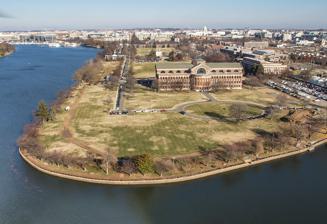
Building: Fort Lesley J. McNair
Country: United States of America
Year built: 1791
United States Army post in Washington, D.C. Fort Lesley J. McNair Part of Joint Base Myer–Henderson Hall Buzzard Point , Washington, D.C. Fort McNair peninsula from the air Fort Lesley J. McNair Coordinates 38°52′01″N 77°00′58″W / 38.867°N 77.016°W / 38.867; -77.016 Type Military base Site information Controlled by United States Army Open to the public No Website home.army.mil/jbmhh Site history Architect Pierre Charles L'Enfant In use 1791–present Fate Incorporated into Joint Base Myer–Henderson Hall Garrison information Garrison Military District of Washington Occupants Inter-American Defense College National Defense University Fort Lesley J. McNair , also historically known as the Washington Arsenal , is a United States Army post located on the tip of Buzzard Point , the peninsula that lies at the confluence of the Potomac River and the Anacostia River in Washington, D.C. To the peninsula's west is the Washington Channel , while the Anacostia River is on its south side. The fort has been an army post for more than 200 years, third in length of service, after the United States Military Academy at West Point and the Carlisle Barracks . The fort is named for General Lesley James McNair , who was killed in action by friendly fire in Normandy, France during World War II . History Early history The military reservation was established in 1791, on about 28 acres (110,000 m 2 ) at the tip of Greenleaf Point. Major Pierre Charles L'Enfant included it in his plans for Washington, the Federal City, as a significant site for the capital defense. On L'Enfant's orders, Andre Villard, a French follower of Marquis de Lafayette, placed a one-gun battery on the site. In 1795, the site became one of the first two United States arsenals. An arsenal first occupied the site, and defenses were built in 1794. However, the fortifications did not halt the invasion of British forces in 1814 , who burned down many public government buildings in Washington, D.C., during the War of 1812 . Soldiers at the arsenal evacuated north with as much gunpowder as they could carry, hiding the rest in a well as the British soldiers came up the Potomac River after burning the Capitol . About 47 British soldiers found the powder magazines they had come to destroy were empty. Someone threw a match into the well, and "a tremendous explosion ensued," a doctor at the scene reported, "whereby the officers and about 30 of the men were killed and the rest most shockingly mangled." Buildings at Washington Arsenal (now Fort Lesley J. McNair), Washington, D.C. (Ground plan and views.) 1861–1865 The remaining soldiers destroyed the arsenal buildings, but the facilities were rebuilt from 1815 to 1821. Eight buildings were arranged around a quadrangle and named the Washington Arsenal. In the early 1830s, four acres of marshland were reclaimed and added to the arsenal. A seawall and additional buildings were constructed. Between 1825 and 1831, the Washington Arsenal penitentiary , which was constructed adjacent to the main arsenal buildings, had a three-story block of cells, administrative buildings, and a shoe factory for teaching prisoners a trade. In 1857, the federal government purchased additional land for the site. By 1860, the arsenal had used one of the first steam presses, developed the first automatic machine for manufacturing percussive caps, and experimented with the Hale Rocket. A large civilian workforce manufactured ammunition at the arsenal, and the site included a large military hospital. Arsenal, north front. Interior court - group of officers in foreground View in Arsenal Yard, general view U.S. Arsenal, Washington, D.C., north front, interior court Cannons in 1862 in the Washington Arsenal View from the roof of model arsenal Park of Wiard guns at the Arsenal Washington, D.C. Wiard 6-pdr. gun at the Arsenal Wiard 6 lb. guns, Washington arsenal. Excelsior brigade Arsenal Grounds Batteries of field pieces in the Arsenal The Civil War During the Civil War , women worked in an ammunition factory at the Washington Arsenal as it served the Union . Many lower-class women—including Irish immigrants —needed wages, especially after male relatives went to war. Women were believed to have nimble fingers, attention to detail, and a tendency to neatness suitable for rolling, pinching, tying, and bundling cartridges with bullets and black powder.  Wounded Civil War soldiers were also treated at the Arsenal in a hospital next to the penitentiary that was built prior to the war in 1857. Accident Main article: 1864 Washington Arsenal explosion On June 17, 1864, fireworks left in the sun outside a cartridge room ignited, killing twenty-one women, many of whom burned to death in flammable hoop skirts . The War Department paid for their funerals, and President Abraham Lincoln attended the joint funeral procession. A monument at Congressional Cemetery commemorates these women. In memory of the many Irish victims, the Irish foreign minister Eamon Gilmore laid a wreath at the Congressional Cemetery memorial in 2014 to commemorate the accident's 150th anniversary. Lincoln conspirators' trial Following the defeat and surrender of the Confederate States of America in the spring of 1865 to end the war, John Wilkes Booth assassinated Lincoln in retribution.  Following Booth's death at the hands of Federal troops in Port Royal, Virginia, his conspirators were then apprehended and imprisoned in the Washington Arsenal penitentiary.  After being found guilty by a military tribunal , four were hanged in the yard of the penitentiary, and the rest received prison sentences. Among those hanged at what would become Fort McNair was Mary Surratt , the first woman ever executed under federal orders. The military tribunal tried the conspirators in a complex that is known as Ulysses S. Grant Hall. This hall periodically holds public open houses. Each quarter of the hall is open to the public, and people can visit the courtroom and learn more about the trials. The arsenal was closed in 1881, and the post was transferred to the Quartermaster Corps . Execution of Mary Surratt , Lewis Powell , David Herold , and George Atzerodt on July 7, 1865 An alternate view of the execution, taken from the roof of the Arsenal Walter Reed A general hospital, the predecessor to the Walter Reed Army Medical Center , was located at the post from 1898 until 1909. Major Walter Reed found the area's marshlands an excellent site for his research on malaria . Reed's work contributed to the discovery of the cause of yellow fever . Reed died of peritonitis after an appendectomy at the post in 1902. The post dispensary and the visiting officers' quarters now occupy the buildings where Reed worked and died. 20th century From December 1901 to March 1903, Engineer officer Frederic Vaughan Abbot served on a panel that reported on the feasibility of establishing the United States Army War College at Washington Barracks and reconstructing the site so it could host the headquarters of the Chief of Engineers and the Engineer School . In 1904, the War College's first classes were conducted at Roosevelt Hall , the iconic building designed by the architectural firm of McKim, Mead and White . About 90% of the present buildings on the post's 100 acres (0.40 km 2 ) were built, reconstructed, or remodeled by 1908. During World War I , Washington Barracks and the sub‑posts at Camp Leach and Camp A. A. Humphreys , were commanded by Abbot and were home to the school for Engineer officers and the site for enlisting and organizing divisional Engineer regiments for service in France. The Army Industrial College was founded at McNair in 1924 to prepare officers for high-level posts in Army supply organizations and study industrial mobilization. It evolved into the Industrial College of the Armed Forces . The post was renamed Fort Humphreys in 1935 – a name previously assigned to today's Fort Belvoir . The Army War College was reorganized as the Army-Navy Staff College in 1943 and became the National War College in 1946. The two colleges became the National Defense University in 1976. The post was renamed in 1948 to honor Lieutenant General Lesley J. McNair , commander of army ground forces during World War II , who was headquartered at the post and was killed during Operation Cobra near Saint-Lô , France, on July 25, 1944. He was killed in an infamous friendly fire incident when errant bombs of the Eighth Air Force fell on the positions of 2nd Battalion, 120th Infantry , where McNair was observing the fighting. Fort McNair has been the headquarters of the Military District of Washington since 1966. Proposed buffer zone In 2020, the Department of Defense and Army Corps of Engineers proposed a permanent restricted area of about 250 feet to 500 feet into the Washington Channel along the fort's western bank outlined by buoys and warning signs. This proposal was met with resistance from D.C. city leaders as it would limit access of up to half of the heavily used waterway. In January 2021, the NSA intercepted communications from the Iranian Revolutionary Guard that threatened mounting suicide boat attacks on Fort McNair similar to those used in the USS Cole bombing . The communications also revealed threats to kill Vice Chief of Staff of the Army General Joseph M. Martin and plans to infiltrate and surveil the installation. This contributed to calls to establish the buffer zone and continue increased security. During a March 2021 House Transportation & Infrastructure hearing on a bill prohibiting such a restriction on the Channel, it was noted that the rule, which did not propose the construction of a fence or blast wall, seemed designed to safeguard the views of "rich generals' houses". January 6, 2021, United States Capitol attack During the January 6 United States Capitol attack , the senior Congressional leadership was evacuated from the Capitol building to Fort McNair, about two miles away. The Democratic Party leaders evacuated included House Speaker Nancy Pelosi and her senior associates Steny Hoyer and James Clyburn . Incoming Senate Majority Leader Chuck Schumer was also evacuated. Senior Senate Republicans evacuated to Fort McNair included outgoing Senate Majority Leader Mitch McConnell and Senators Chuck Grassley and John Thune . House Republican leaders evacuated to Fort McNair included House Minority Leader Kevin McCarthy and Steve Scalise . Current status Fort McNair is today part of the Joint Base Myer–Henderson Hall , the headquarters of the Army's Military District of Washington , and serves as home to the National Defense University , as well as the official residence of the Vice Chief of Staff of the United States Army . The fort's flat greenspace, which is only three miles from the White House , is frequently used as a landing zone for Marine One when the White House South Lawn is unavailable for that purpose. Tenants National Defense University (NDU) The National Defense University represents a significant concentration of the defense community's intellectual resources. Initially established in 1976, the university includes the National War College and the Dwight D. Eisenhower School for National Security and Resource Strategy (formerly the Industrial College of the Armed Forces ) at Fort McNair, and the Joint Forces Staff College in Norfolk, Virginia . These and other schools are separate entities, but their close affiliation enhances the exchange of faculty expertise and educational resources, promotes interaction among students and faculty, and reduces administrative costs. The National War College and the Eisenhower School concentrate on preparing civilian and military professionals in national security strategy, decision-making, joint and combined warfare, and the resource component of national strategy. The Joint Forces Staff College, established under the Joint Chiefs of Staff in 1946, prepares selected officers for joint and combined duty. In 1990, the Information Resources Management College was formed as the capstone institution for Defense Information Resource Management education. As such, it provides graduate-level courses in information resources management. The National Defense University also features a first-rate research capability through the Institute for National Strategic Studies . This institute, established in 1984, conducts independent policy analyses and develops policy and strategy alternatives. It also includes a War Gaming and Simulation Center and the NDU Press. The university has several other educational programs. These include the Capstone program , for general and flag officer selectees; the International Fellows program, which brings NDU almost 100 participants from 50 different countries; and the Reserve Components National Security Course, which offers military education to senior officers of the armed forces. Inter-American Defense College (IADC) The Inter-American Defense College is an advanced-studies institute for senior officers of the 25-member nations of the Inter-American Defense Board . Up to three students of the rank of colonel or the equivalent may be sent to the college by each member nation. The students' backgrounds must qualify them to participate in the solution of hemispheric-defense problems. The officers study world alliances and the international situation, the inter-American system and its role, strategic concepts of war, and engage in a planning exercise for hemispheric defense. The college has been at Fort McNair since 1962. United States Army Center of Military History (CMH) In September 1998, the United States Army Center of Military History moved from rented offices in Washington, D.C., to Fort McNair in historically preserved quarters remodeled from its previous use as a commissary and before that as Fort McNair's stables. The center dated from the creation of the Army General Staff historical branch in July 1943 and the gathering of professional historians, translators, editors, and cartographers to record the history of World War II. That effort led to a monumental 79-volume series known as the "Green Books." Today, the center operates through four divisions. The histories division is the one most involved in writing the histories and providing historical research support to the Army staff. The field program and historical services guides work done at various posts and installations, as well as the work by deployed historical detachments for Army operations, ensures historical information is comprehensive and factual. Another division is responsible for overseeing the Army museum system and preserving artifacts and artwork that are the army's historical treasure. One such museum, The Old Guard Museum, was located at Fort Myer until it was closed. See also Roosevelt Hall (National War College) References Footnotes